Mill Valley, California

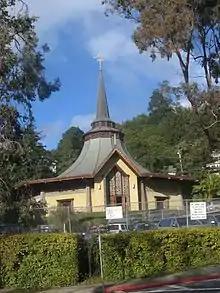
Mount Carmel Catholic Church

With a population just over 7,000 by 1950, Mill Valley was still relatively rural. Workers commuted to San Francisco on the Greyhound bus when the streets were not flooding in heavy rain, and there still were not any traffic lights. The military built the Mill Valley Air Force Station to protect the area during the Korean War. In 1956, a group of Beat poets and writers lived briefly in the Perry house, most notably Jack Kerouac and San Francisco Renaissance Beat poet Gary Snyder. The house and its land is now owned by the Marin County Open Space District. By the beginning of the 1960s, however, the population swelled. The Mill Valley Fall Arts Festival became a permanent annual event and the old Carnegie library was replaced with an award-winning library at 375 Throckmorton Ave. Designed by architect Donn Emmons, the new library was formally dedicated on September 18, 1966.